Kristofer Schipper

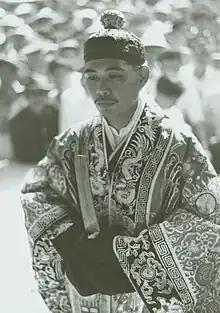
Young Taoist master during his initiation ritual in the Zhengyi order. (Photo: Kristofer Schipper, Gangshan, 1963)

In 2001, Kristofer Schipper and his wife Dr. Yuan Bingling founded the first library in China specialised in western art, literature, and culture, in Fuzhou. It is called the "Library of the Western Belvedere" or ""Xiguan cangshulou" 西观藏书楼" (Fuzhou University Global Civilization Research Center and Library of the Western Belvedere.)